Revenge of the Worthless

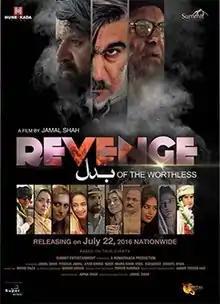
Theatrical release poster

Revenge of the Worthless is a 2016 Pakistani Urdu, Pashto and English-language action drama film featuring the directorial debut of Jamal Shah with an assistant direction of Zohaib Akhtar and produced by Amna Shah under production banner Hunerkada Films. The film casts Jamal Shah himself, Ayub Khoso, Firdous Jamal, Shamil Khan, Maira Khan and Emel Karakose along with new talent, the students of Hunerkada College of Visual and Performing Arts. And Noor Bukhari in a Cameo.